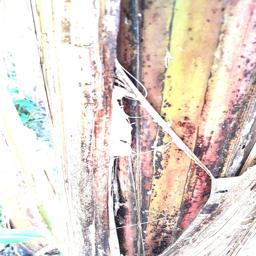
Label: BACTERIAL SOFT ROT